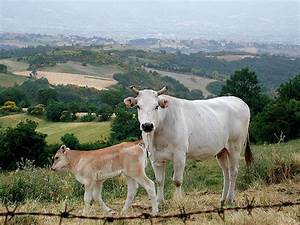
Label: cow